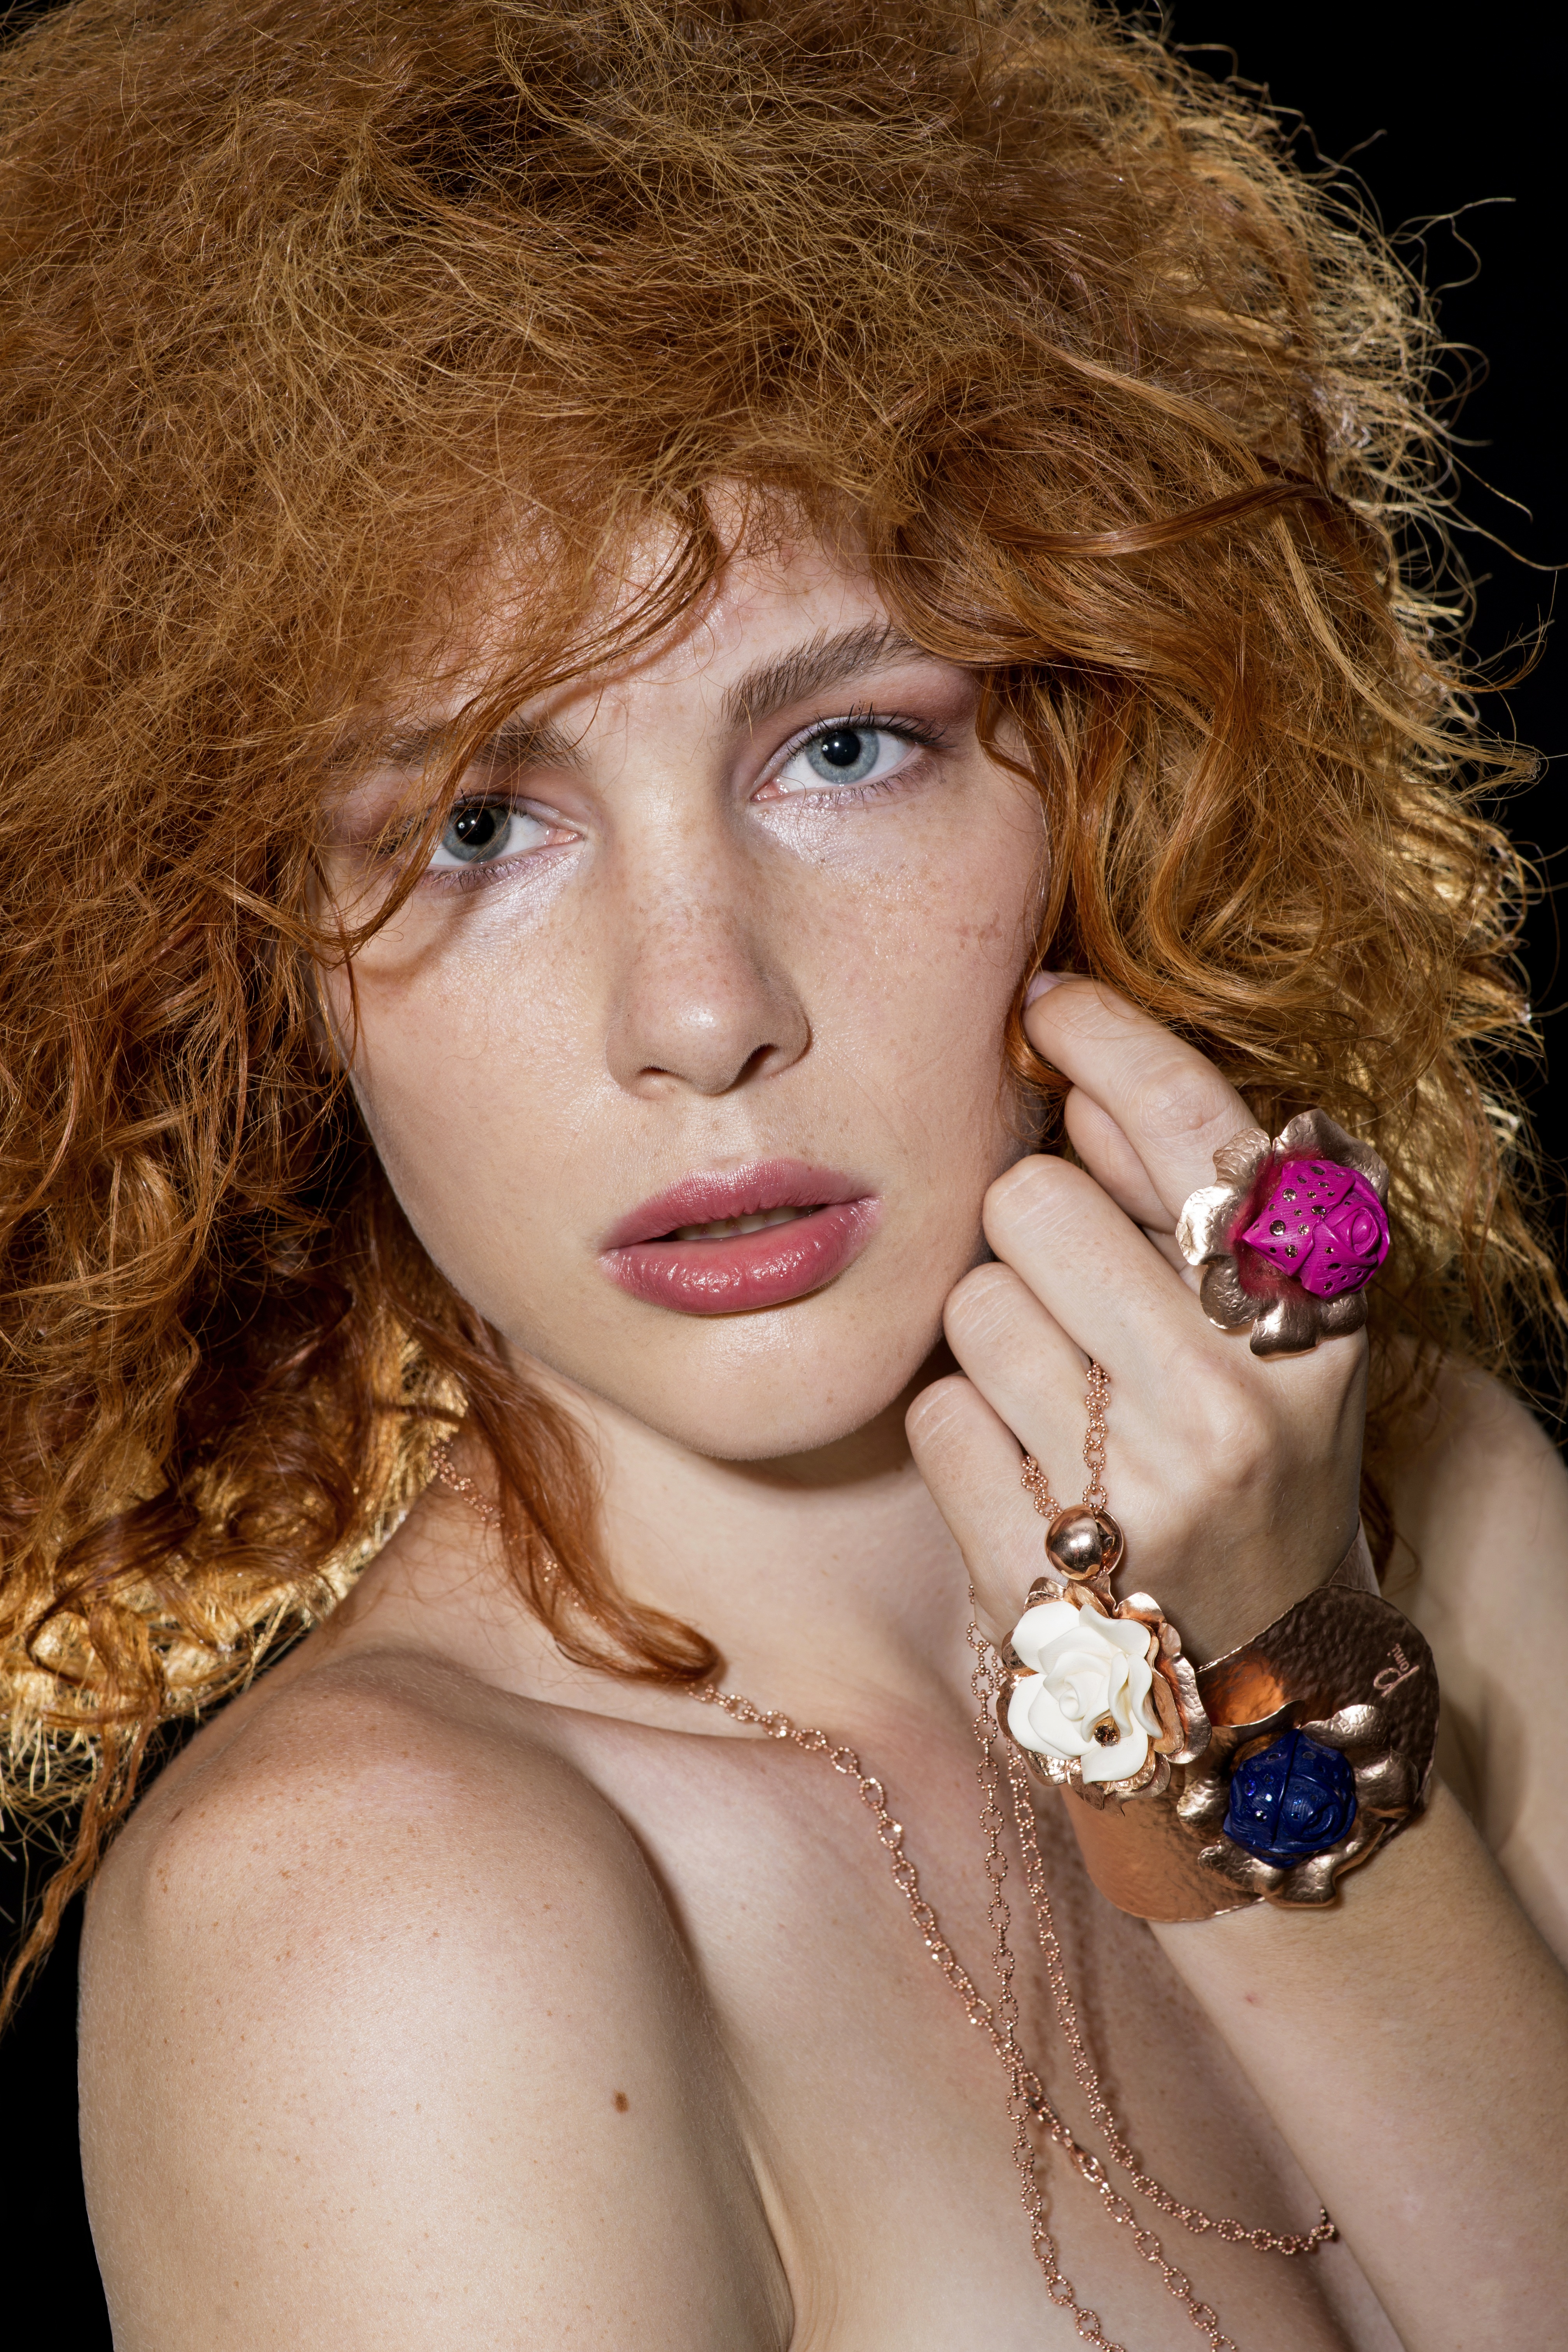
people, girl, woman, hair, photography, photo, portrait, model, studio, human, fashion, lady, hairstyle, jewelry, long hair, red hair, close up, product, face, nose, exposure, design, eye, head, skin, beauty, beautiful, sexy, blond, organ, aesthetics, photo shoot, product photo, women's